Emmanuelle Wargon

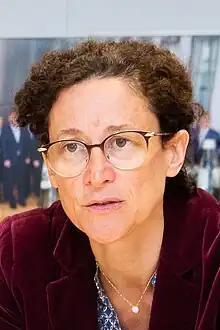
Emmanuelle Wargon in 2023

Emmanuelle Wargon ("née" Stoléru; born 24 February 1971) is a French civil servant, politician and former lobbyist who has been serving as president of the French Energy Regulatory Commission (CRE) since 2022.